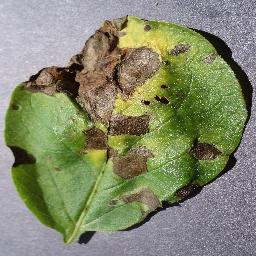
Etiqueta: Tizon_Temprano